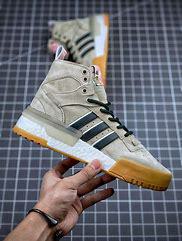
Brand: adidas
Model: Rivalry Rm Skate